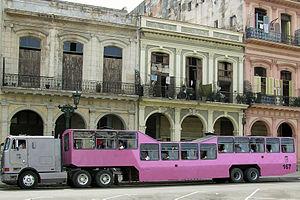
Bus surdimensionné appelé ""camelito"" dans le quartier du Capitole à La Havane - Cuba"